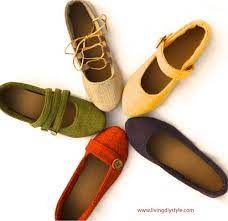
Label: Ballet Flat